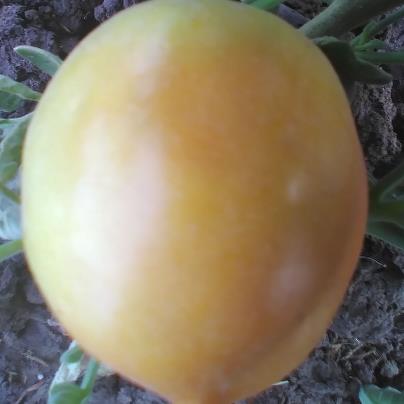
Crop: Tomato
Condition: healthy-fruit